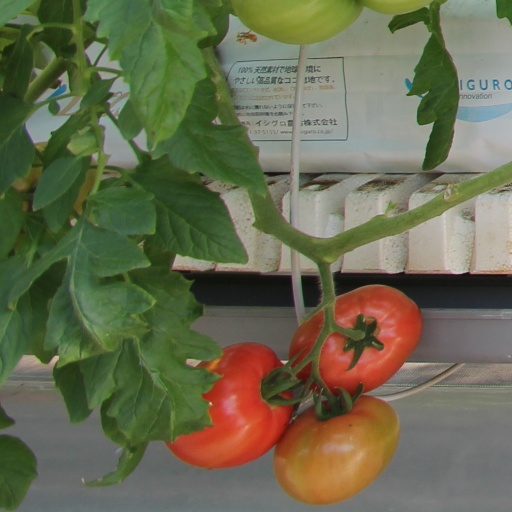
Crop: tomato